Asnières-sur-Seine station

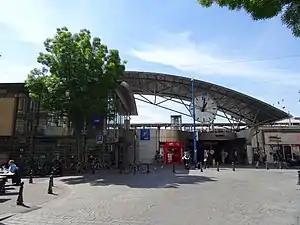
Asnières-sur-Seine station entrance

Asnières-sur-Seine is a railway station in the town of Asnières-sur-Seine, Hauts-de-Seine department, in the northwestern suburbs of Paris, France. It is on the Paris–Le Havre railway, and is served by Transilien Lines L and J from Gare Saint-Lazare.